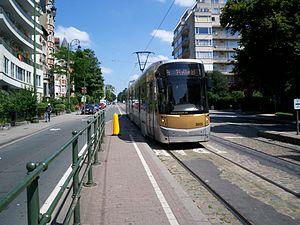
T 3000 de la ligne 4 à la station Héros et en direction d'Esplanade
La ligne 4 du tramway de Bruxelles est une ligne de tramway mise en service le 2 juillet 2007 et reliant Gare du Nord à Stalle Parking à Uccle en empruntant l’axe prémétro Nord-Sud. Elle est, depuis le 31 août 2009, raccourcie de Esplanade à Gare du Nord par permutation des terminus nord des lignes et 4. Cette ligne devrait prochainement bénéficier de la priorité aux carrefours à feux grâce à un système de télécommande.